VBTP-MR Guarani

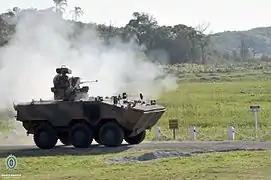
Guarani in firing operation

On the 26 November 2009, the Brazilian Defence Minister, Nelson Jobim, announced that President Lula had authorized the start of production for 2044 new vehicles with the new name Guarani, formerly known as Urutu III. According to him the new vehicle would replace the entire mobility system of the Brazilian Army. Also according to the minister, $6 billion would be invested in construction for the Guarani over 20 years. It was predicted that the first vehicle would be ready in 2010 and 16 vehicles would be tested by 2011. From 2012 on, the actual production would begin.